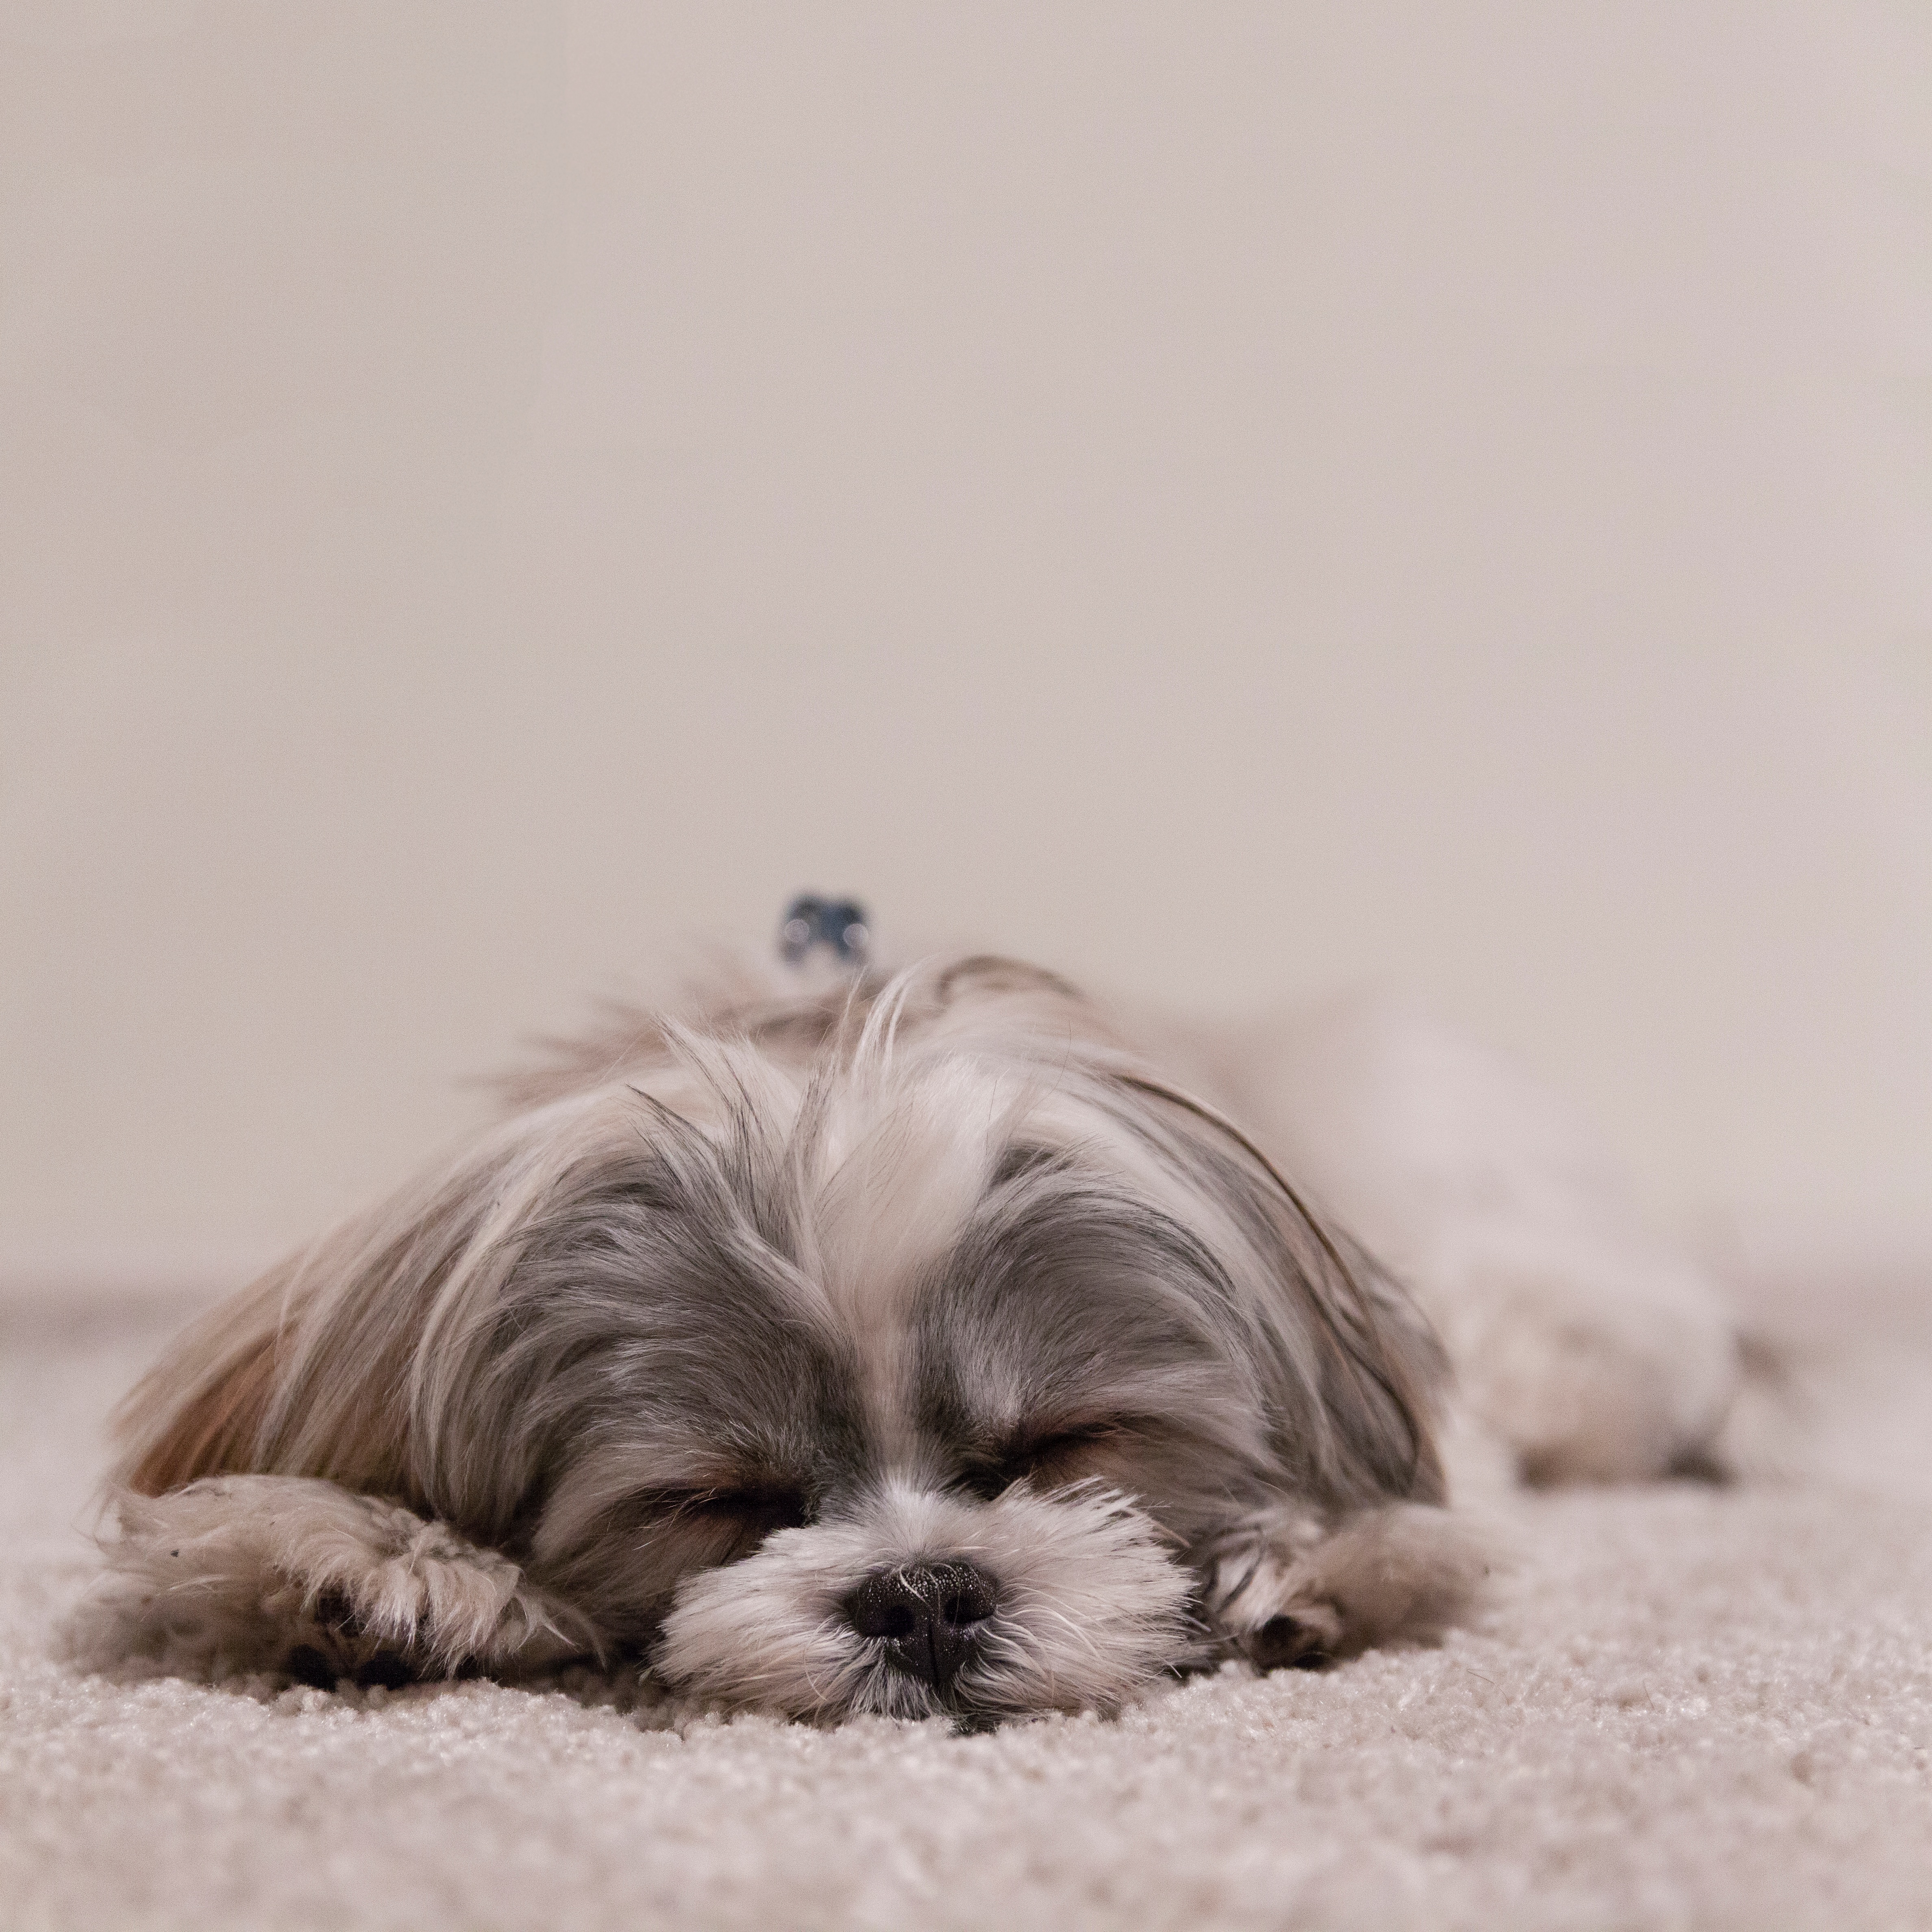
dog, canine, mammal, toy dog, shihtzu, sleep, vertebrate, lhasa apso, shih tzu, dog like mammal